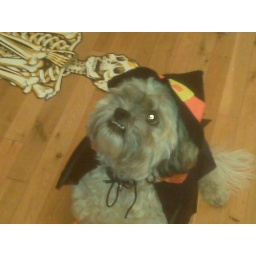
Our house dog Brian in a Halloween costume.